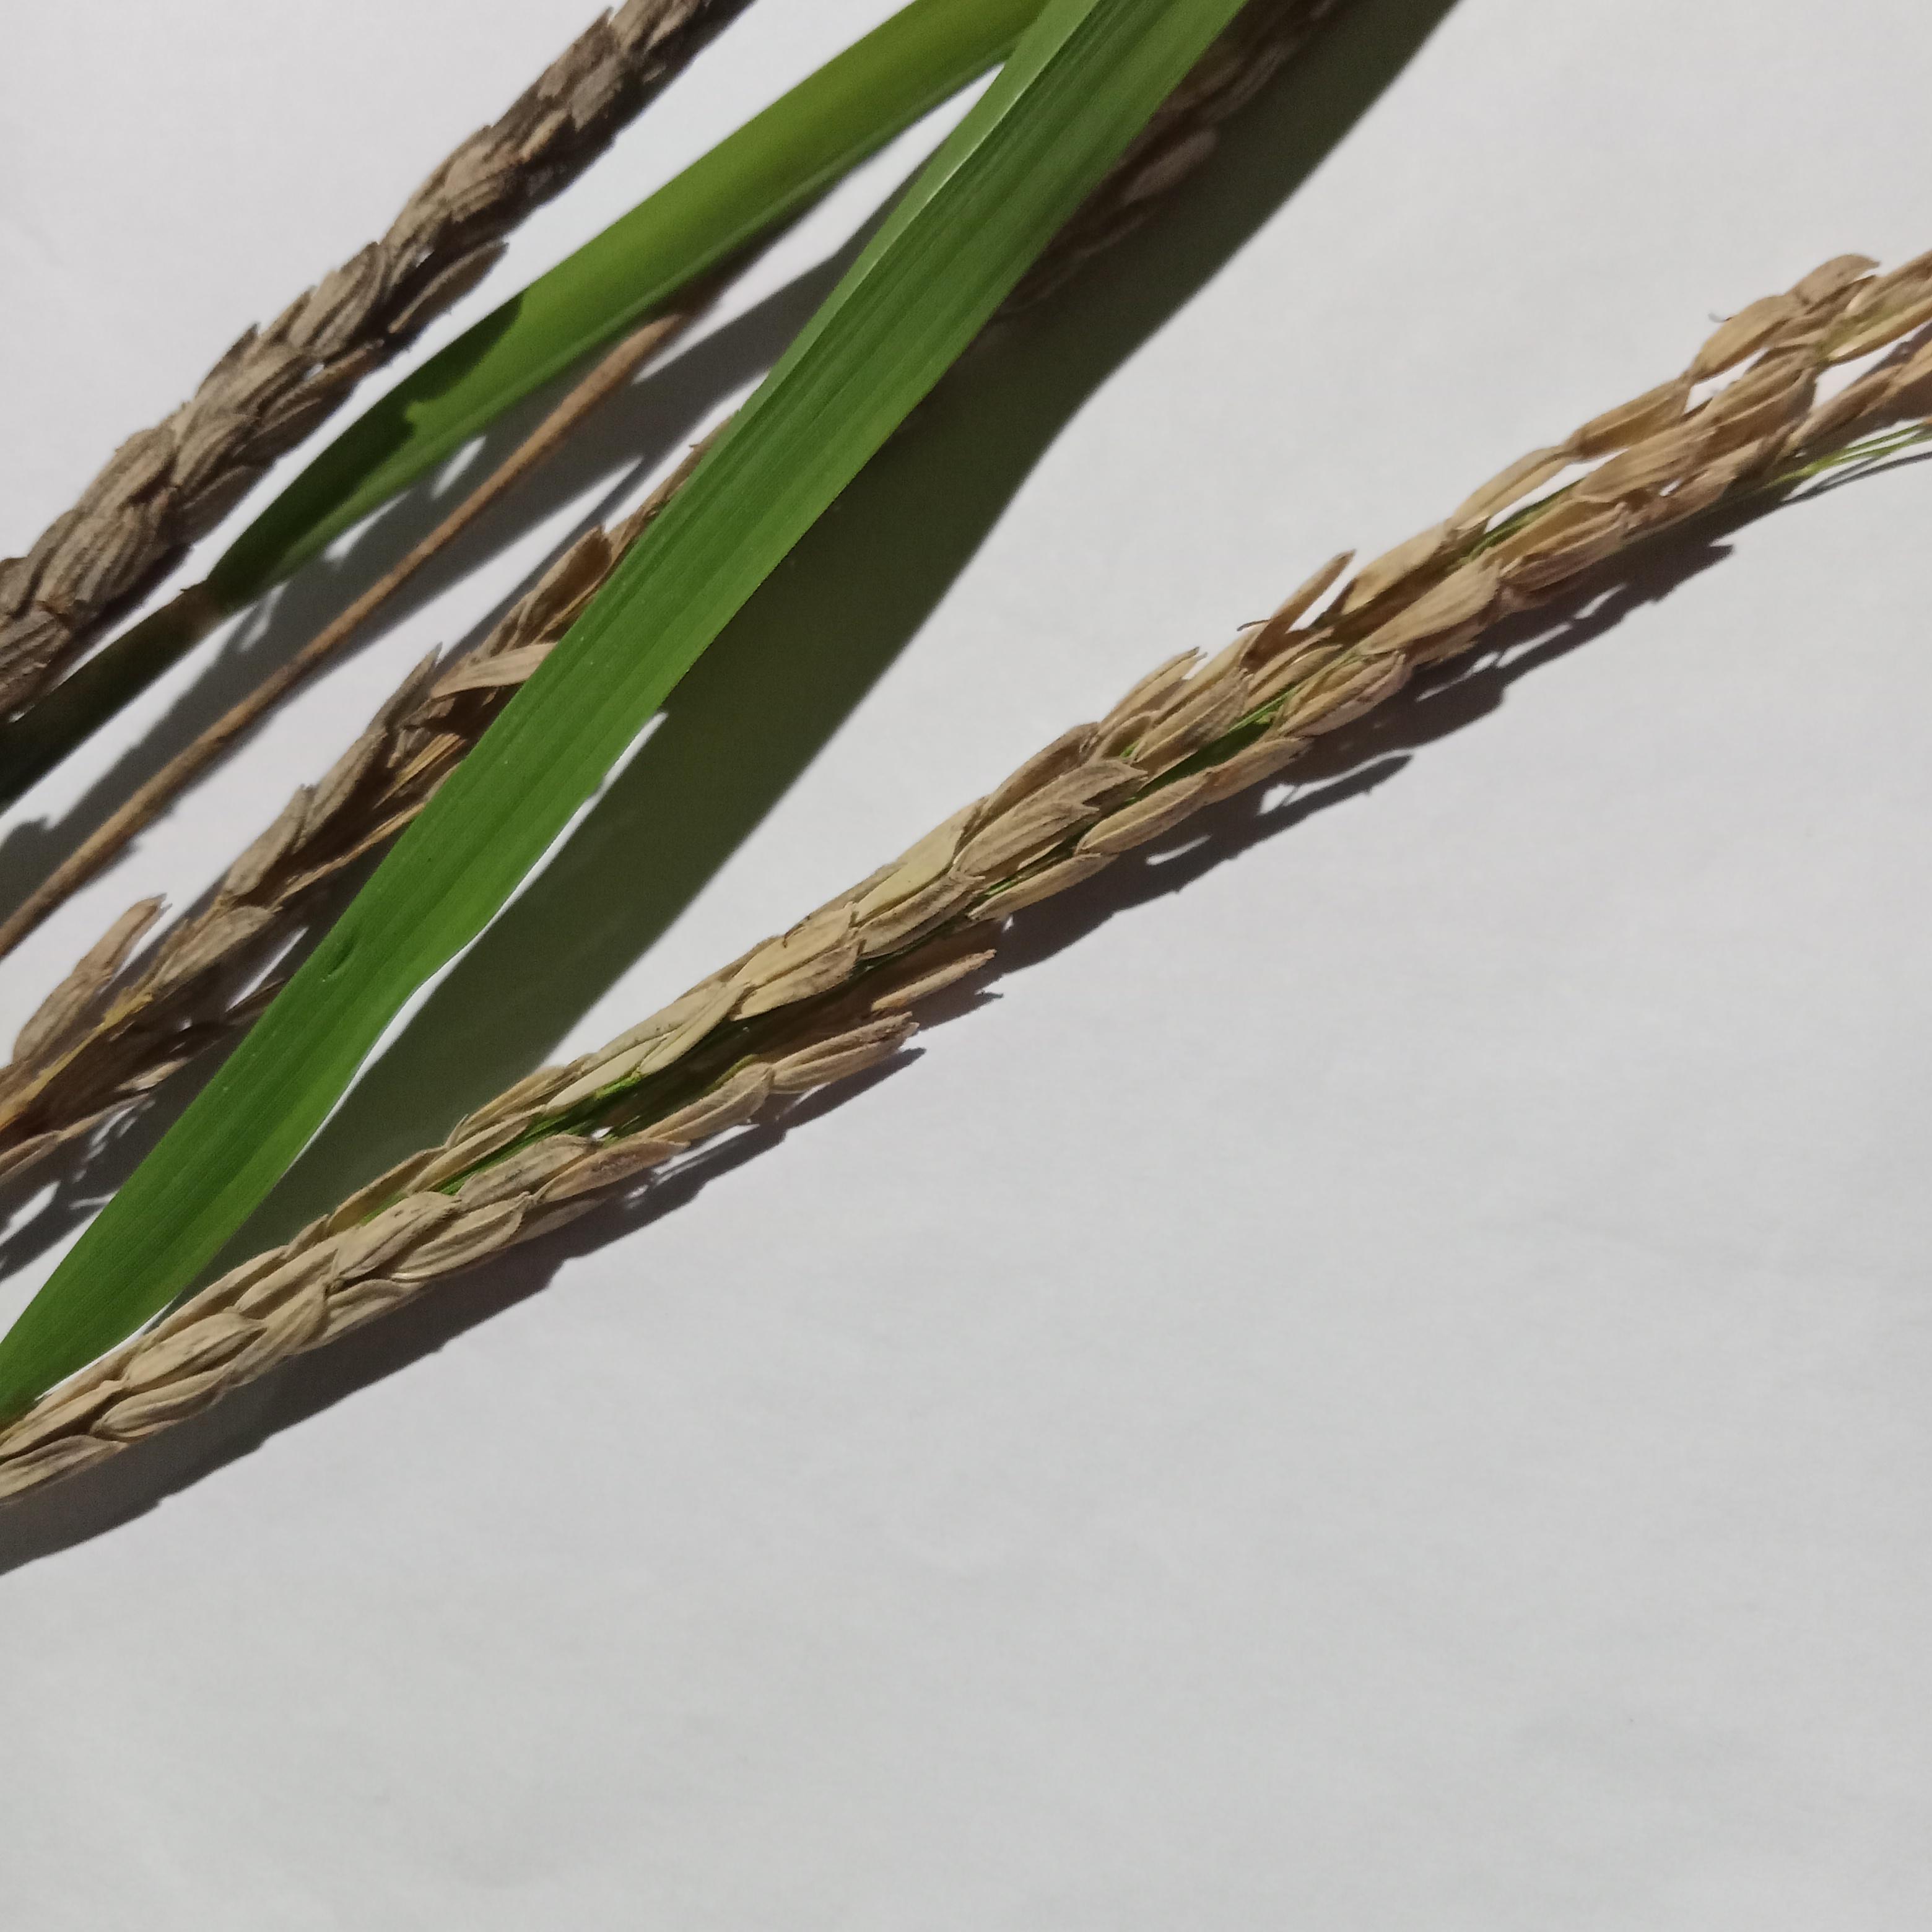
Label: Rice___Neck_Blast